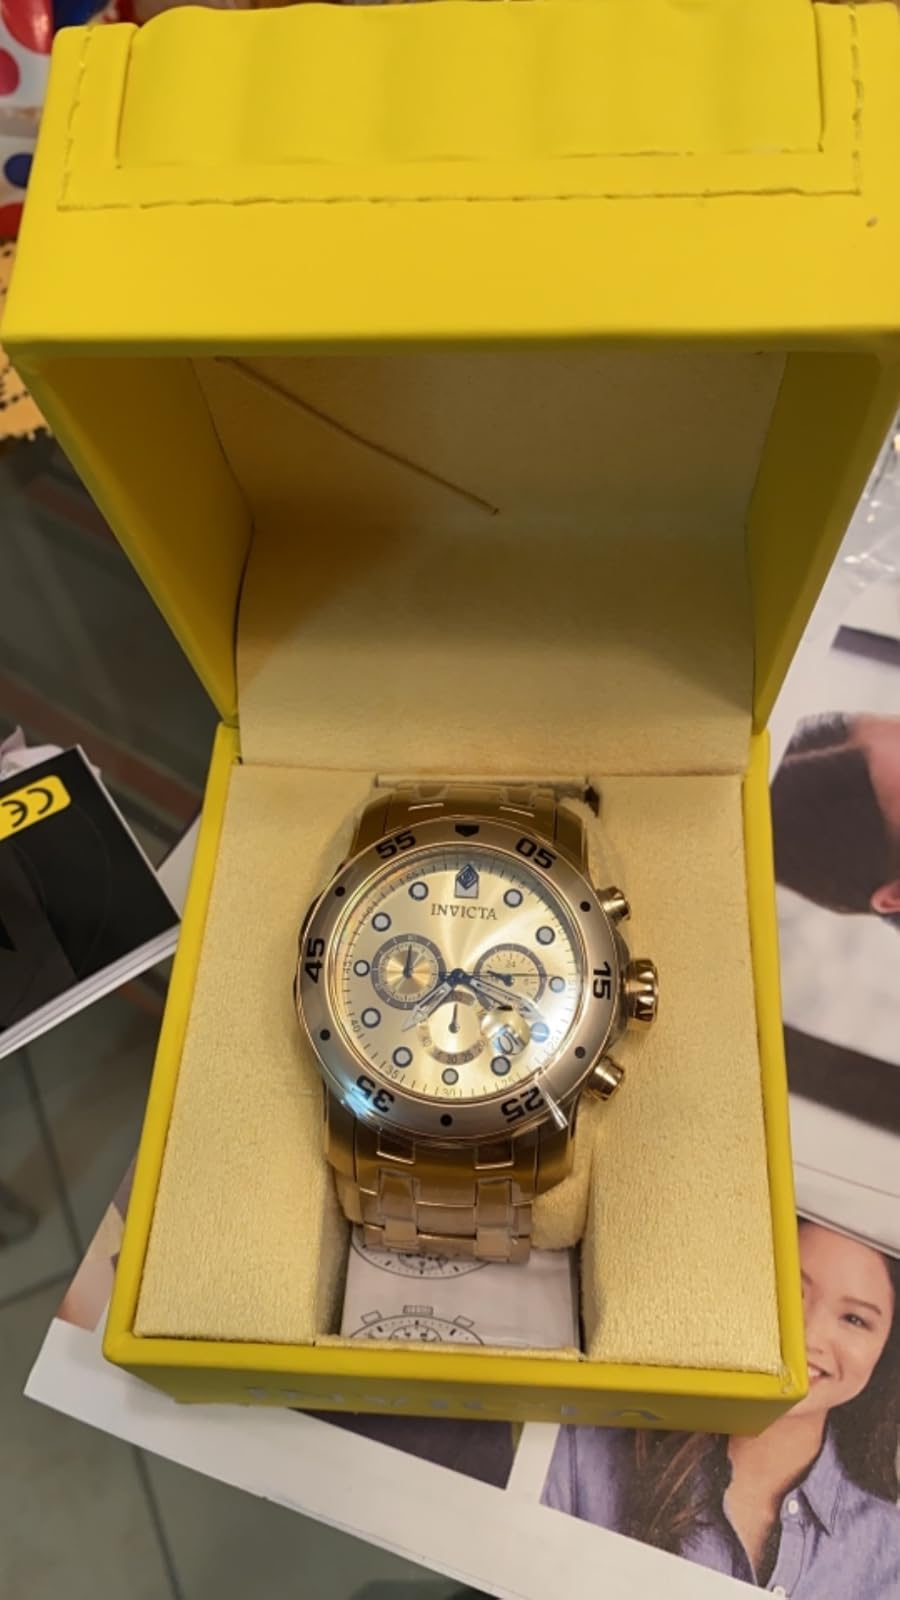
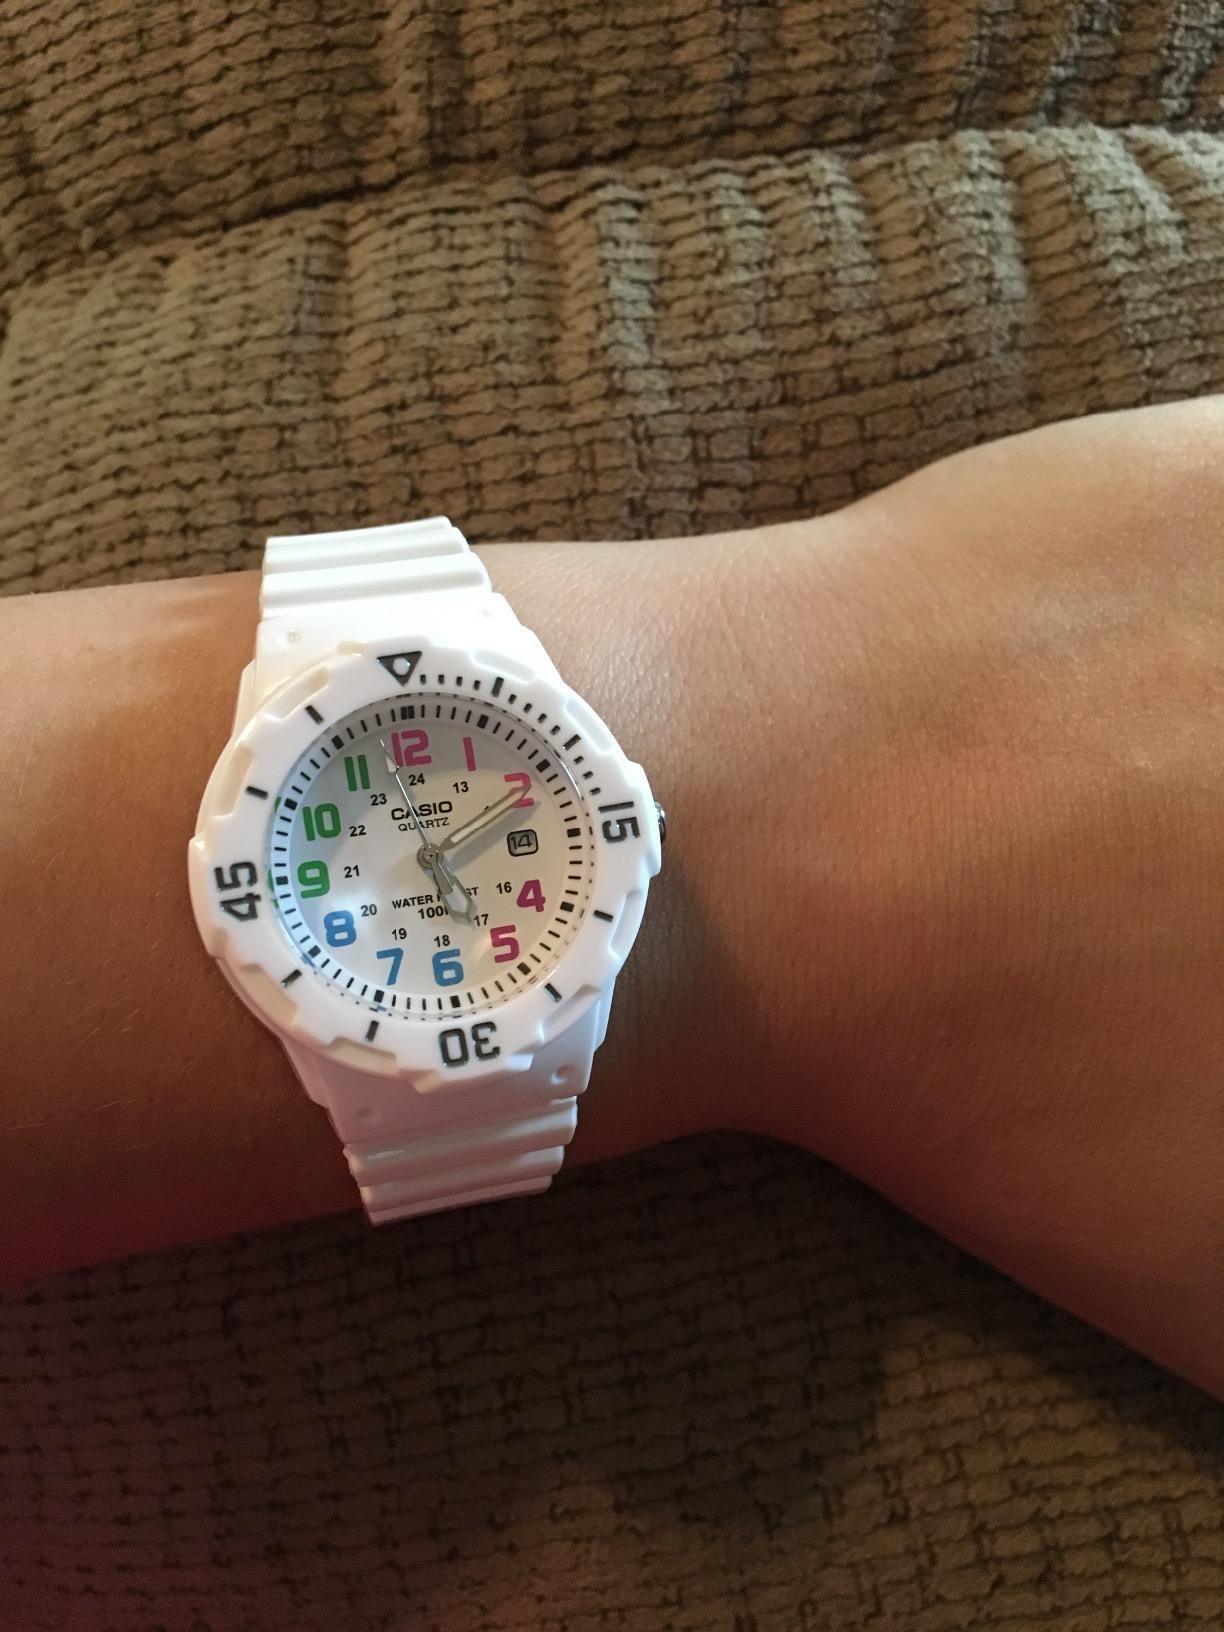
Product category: accessories_watch
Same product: no